Fraillicourt

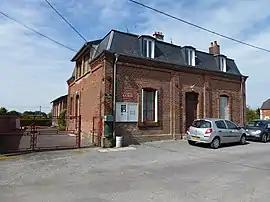
The town hall in Fraillicourt

Fraillicourt is a commune in the Ardennes department in northern France.